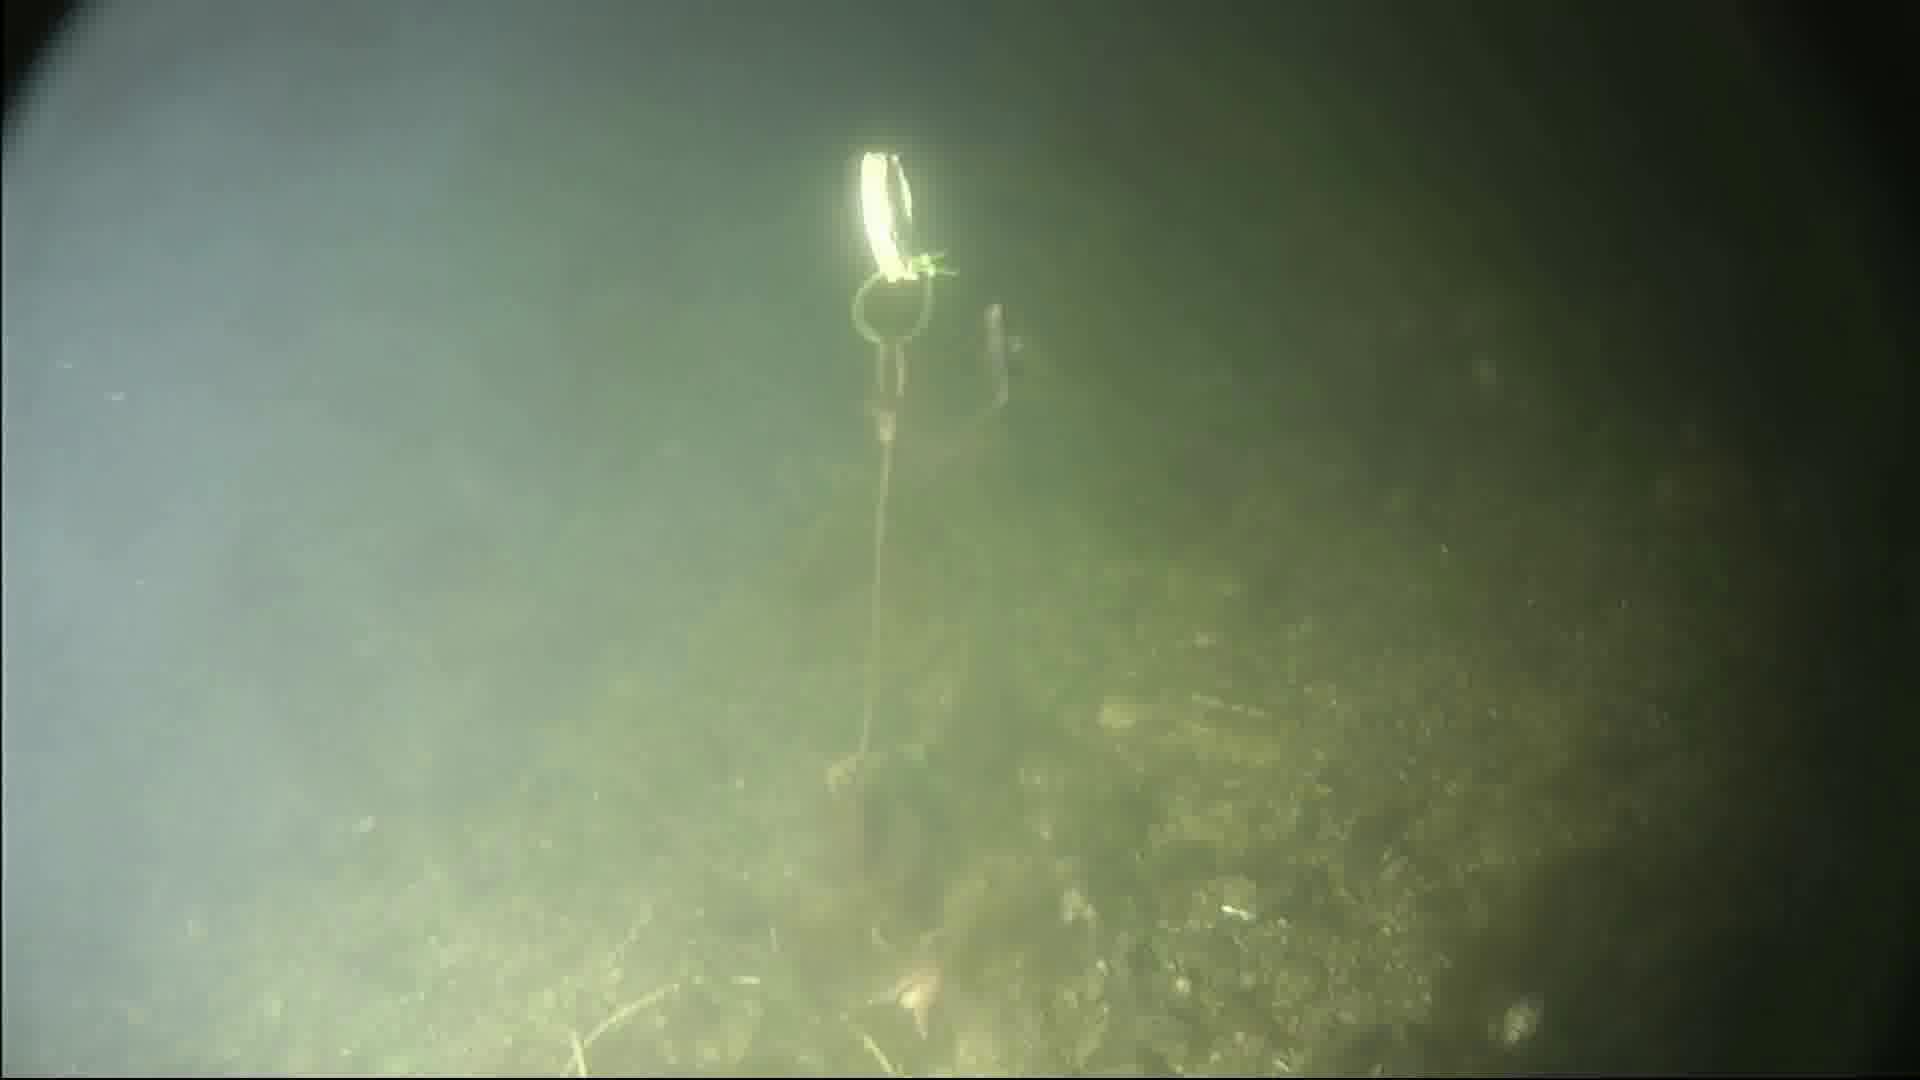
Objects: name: starfish
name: small_fish